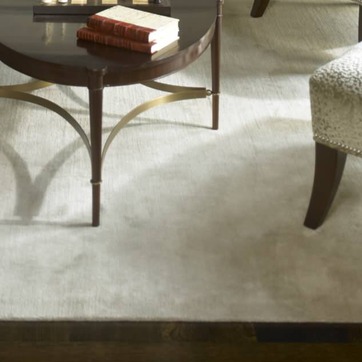
Material: carpet